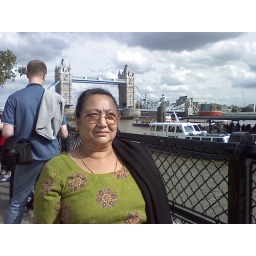
Maa near tower bridge